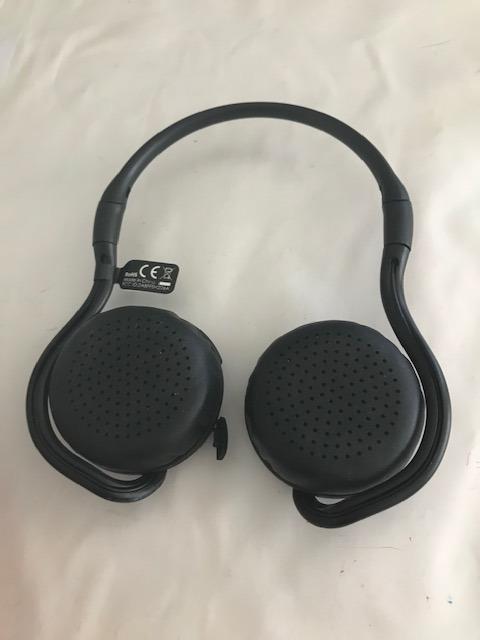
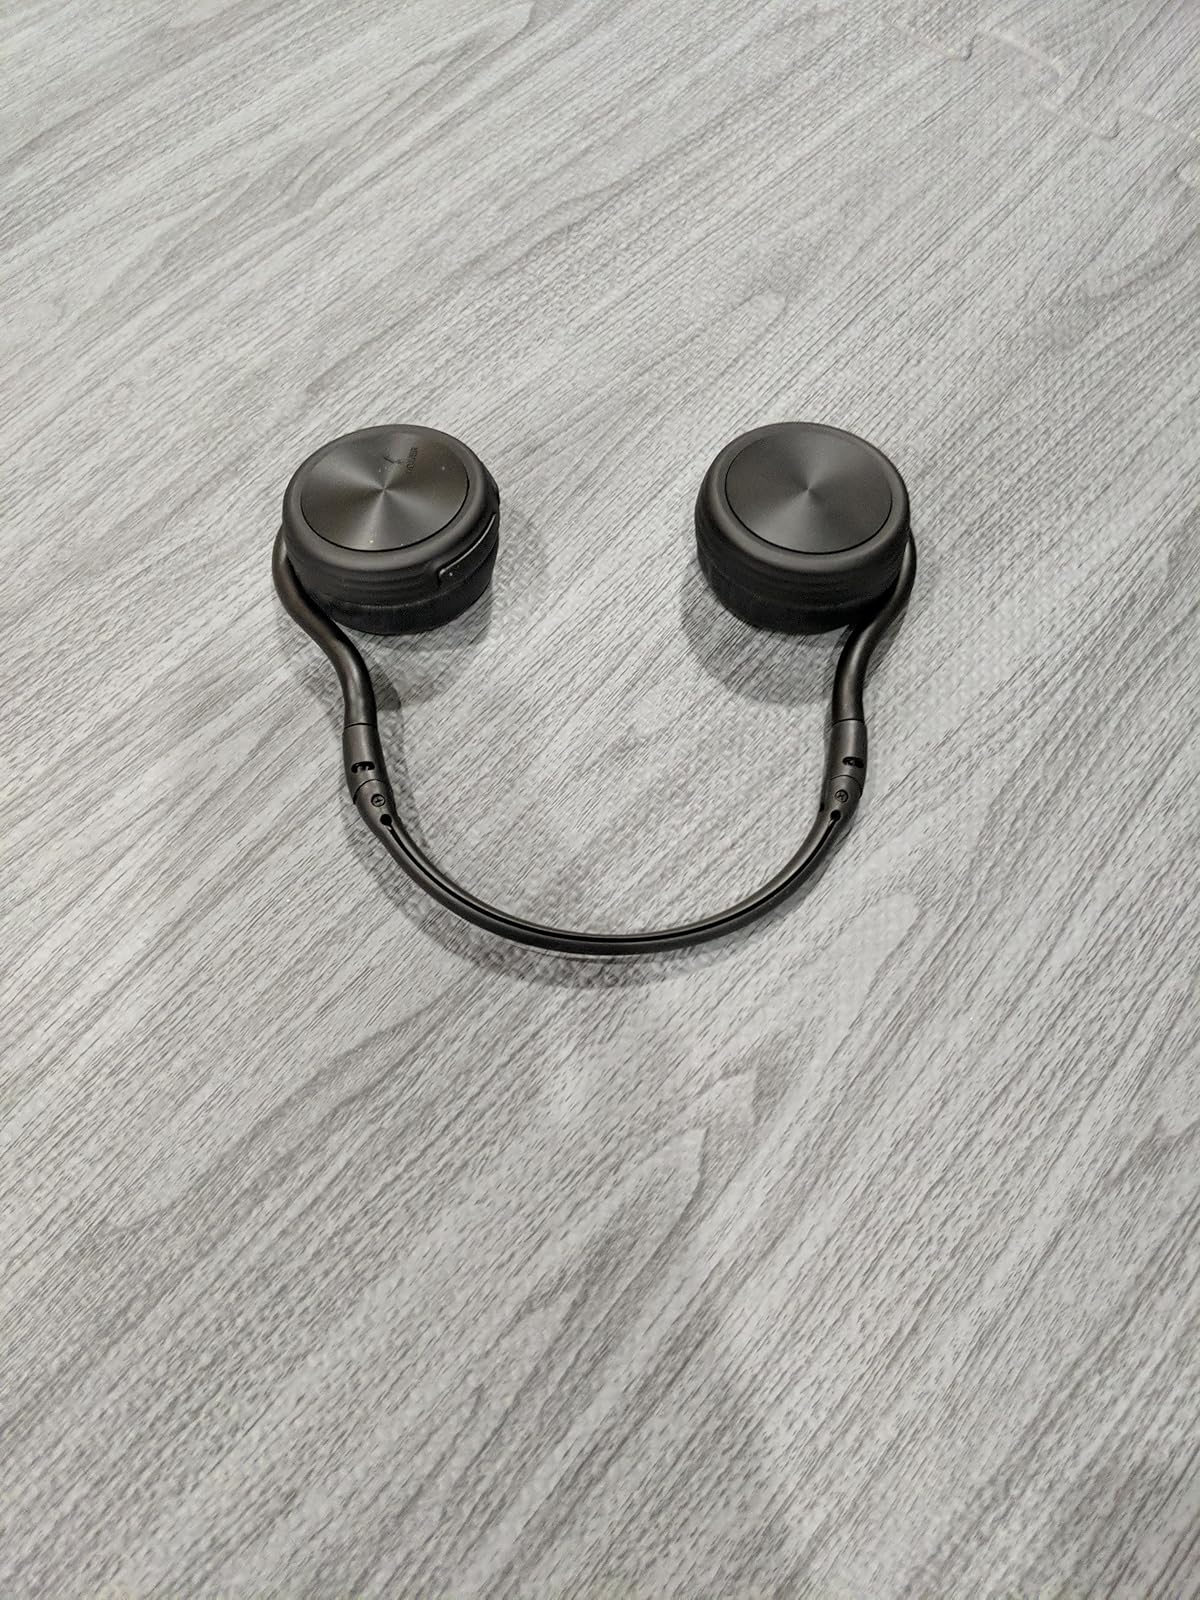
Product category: headphones
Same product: yes